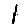
Label: 1